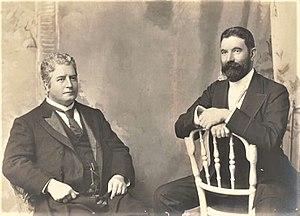
Edmund Barton, né le 18 janvier 1849 à Sydney et mort le 7 janvier 1920 à Medlow Bath est un homme d'État australien qui fut le premier titulaire du poste de Premier ministre d'Australie.
Alfred Deakin, est un intellectuel, un avocat, et homme d'État australien qui a été le deuxième Premier ministre de l'Australie. Dans le dernier quart du XIXᵉ siècle, Deakin fut un des principaux contributeurs aux réformes libérales dans la colonie du Victoria, y compris celles des droits des travailleurs. Il joua aussi un grand rôle dans le développement de l'irrigation en Australie. Bien qu'il aurait très certainement pu être Premier ministre du Victoria, il préféra se consacrer à la création de la fédération australienne.